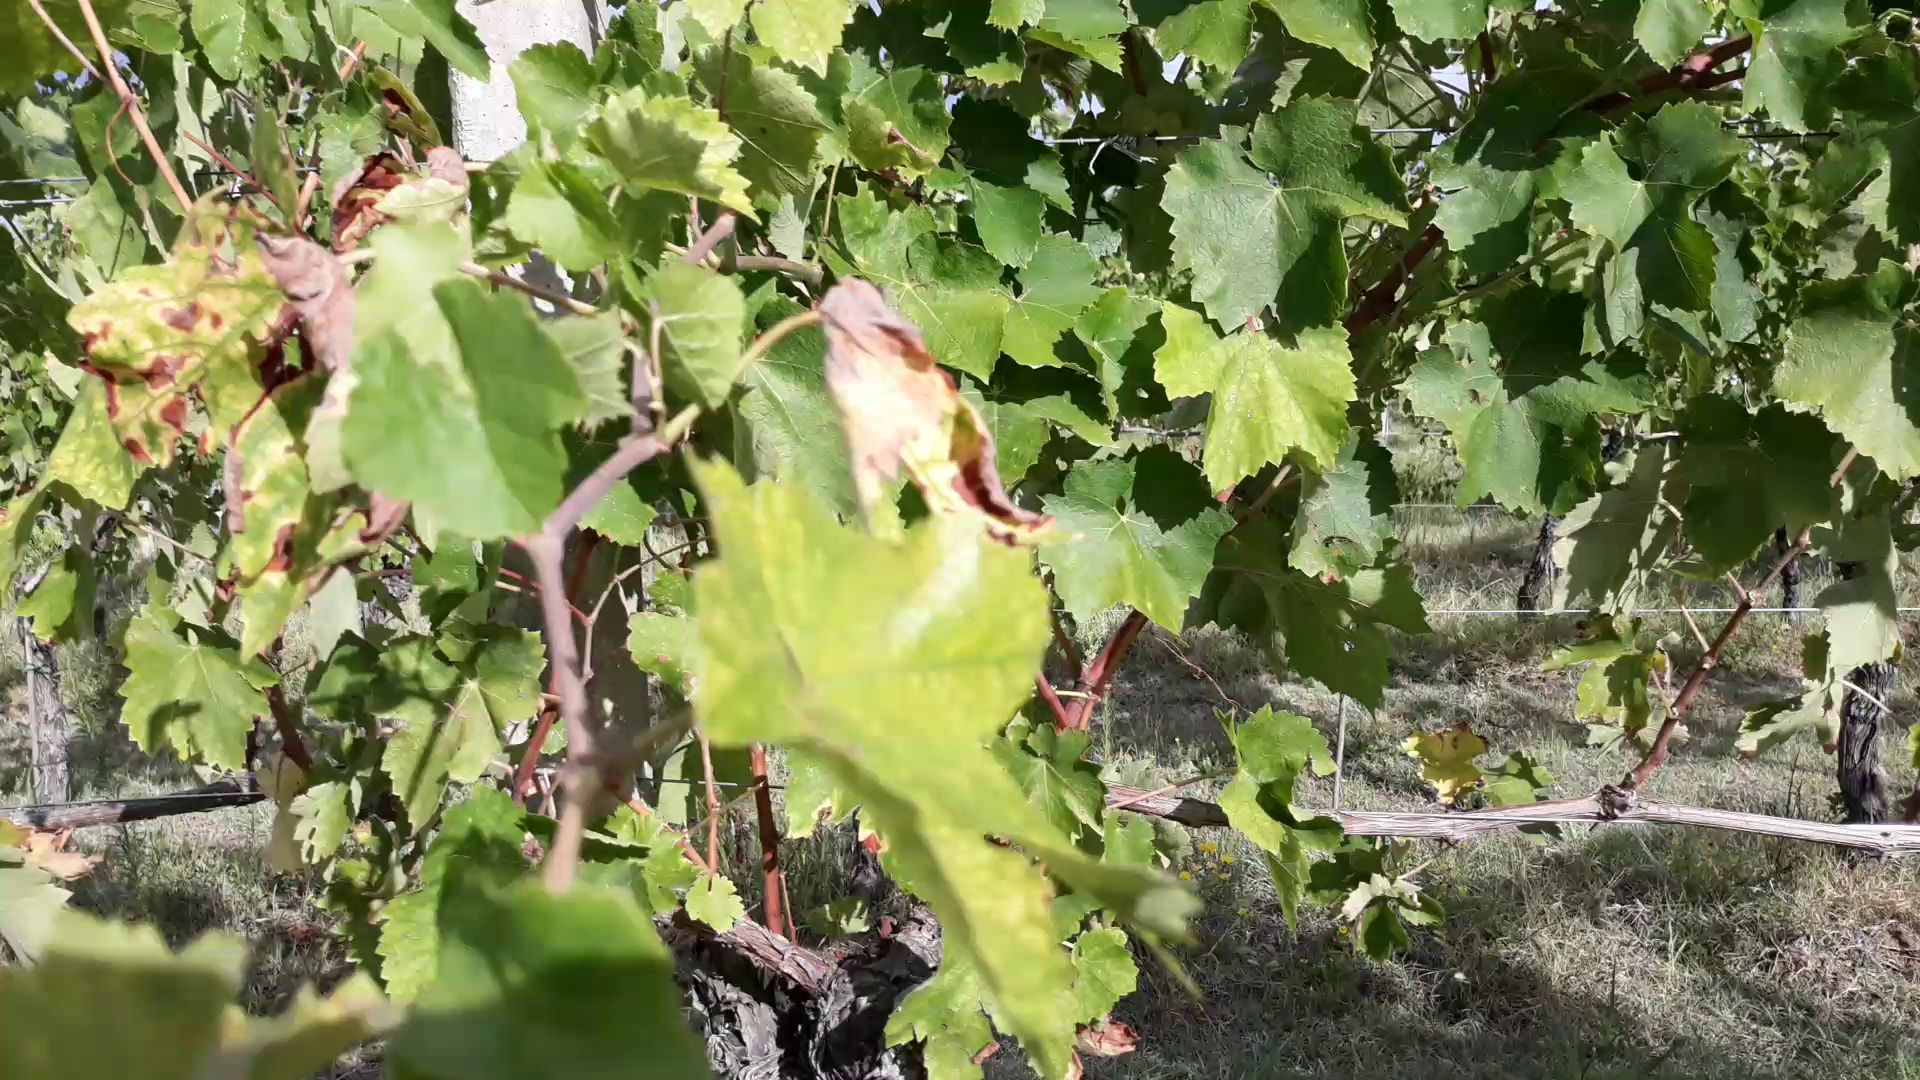
Label: esca